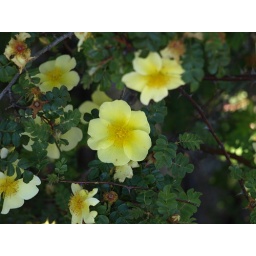
This rose garden is on the north bank of the river Torrens, between the University footbridge and the Albert bridge near the Zoo.